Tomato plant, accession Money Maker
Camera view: vertical (180 deg); turntable rotation: 300 degrees
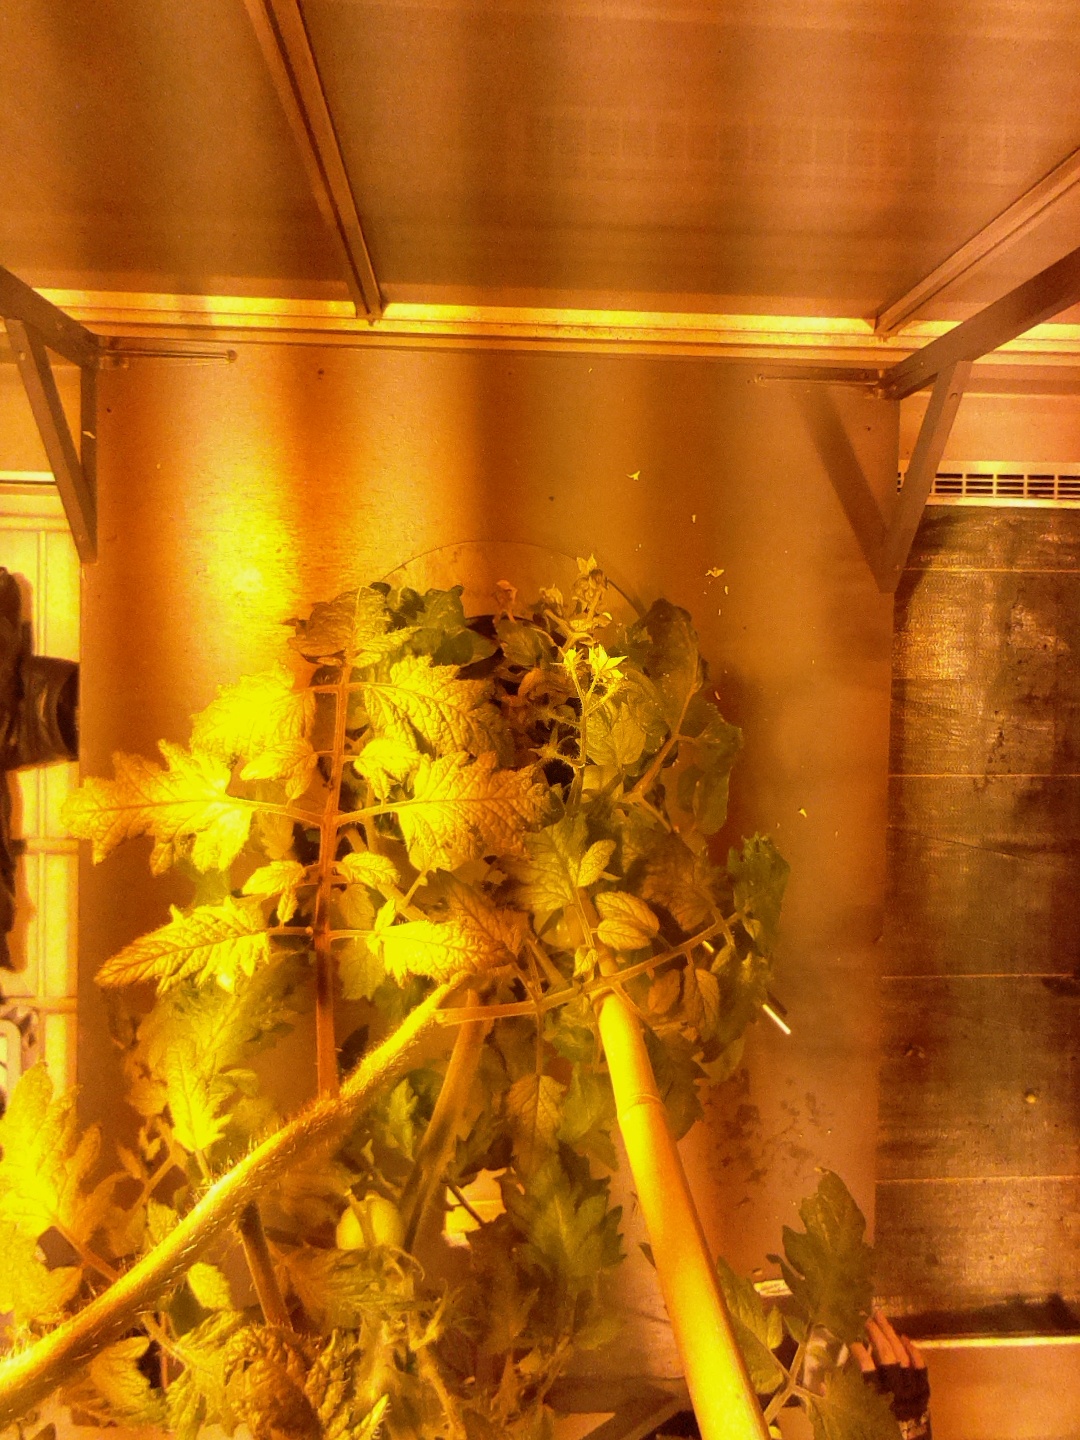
BBCH growth stage 73: 30%-40% of final fruit size